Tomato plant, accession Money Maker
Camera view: tilt-top (135 deg); turntable rotation: 330 degrees
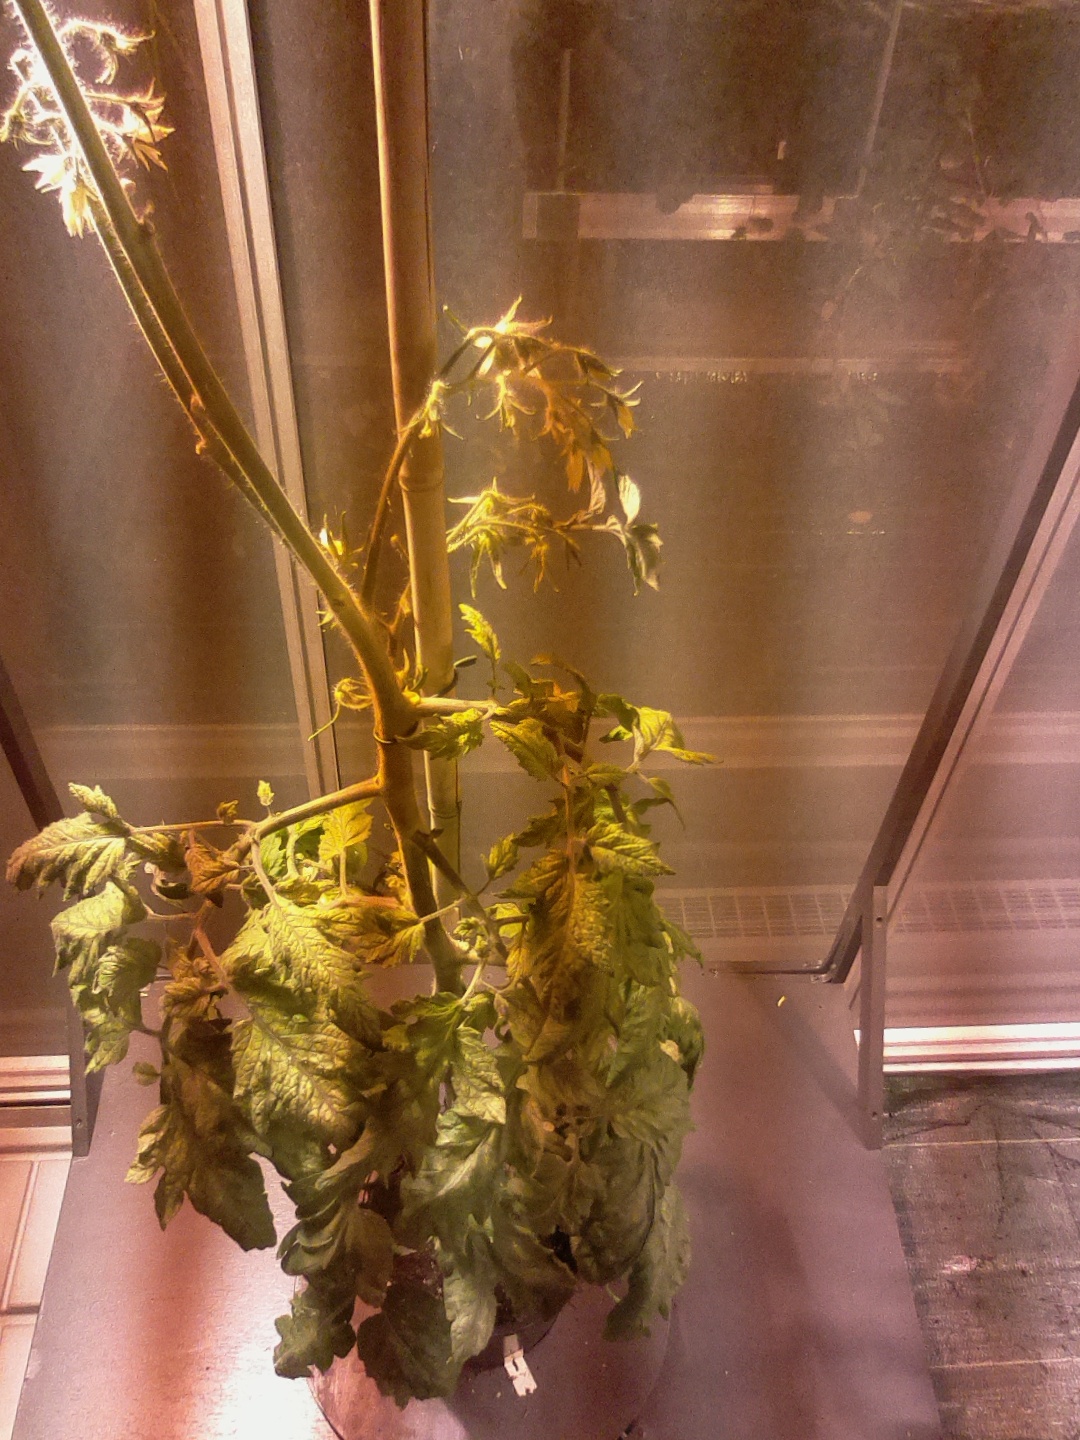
BBCH growth stage 76: 60%-70% of final fruit size